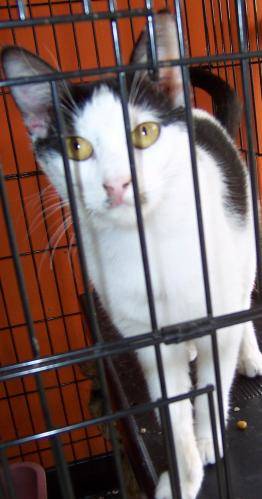
Label: cats